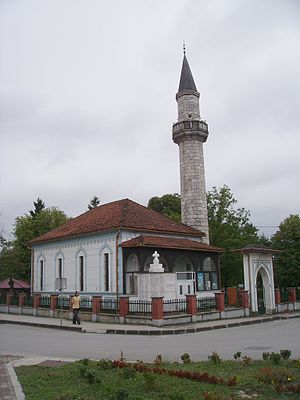
Velika Kladuša
Moske i Velika Kladuša
Velika Kladuša er en by i det nordvestlige Bosnien-Hercegovina, med et indbyggertal på ca. 46.000. Byen ligger i kantonen Una-Sana, på grænsen til nabolandet Kroatien.